Barrona County

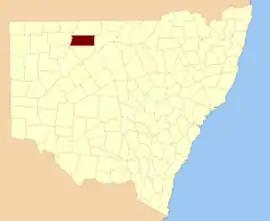
Location in New South Wales

Barrona County is one of the 141 cadastral divisions of New South Wales. It is bounded by the Warrego River in the east and the Paroo River in the west.